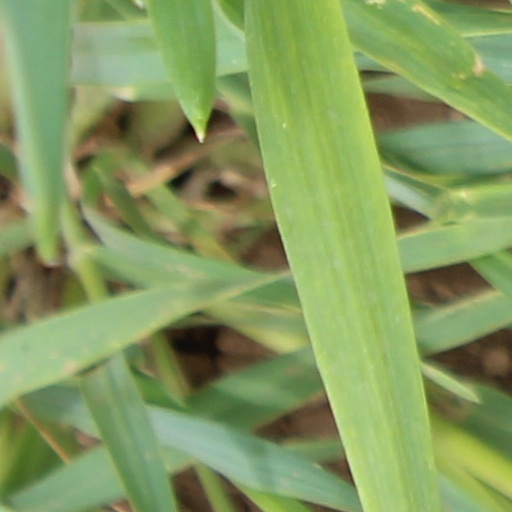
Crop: wheat